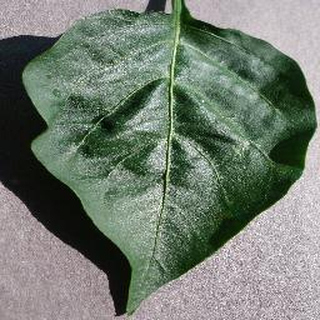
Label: healthy_bell_pepper